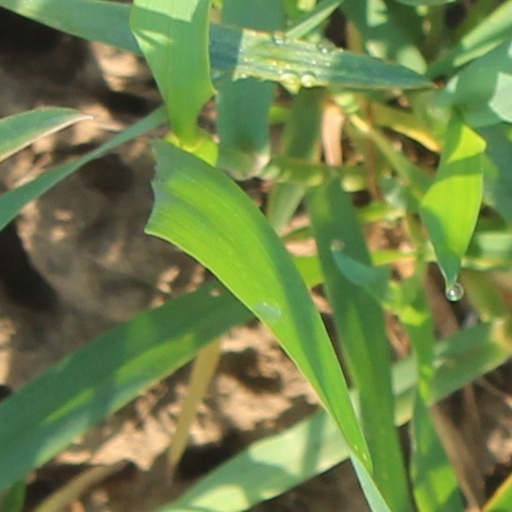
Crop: wheat